Patrol torpedo boat PT-109

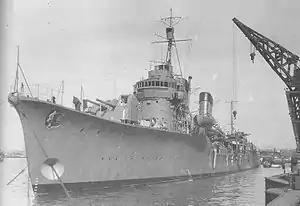
Japanese destroyer in 1930

Lieutenant Brantingham on "PT-159", leader of Kennedy's division, and originally stationed near Kennedy, first saw radar blips indicating the southbound destroyers just arriving on the scene, and fired his torpedoes from about away. As he advanced, he did not radio "PT-109" to follow, leaving Kennedy and his crew behind in the darkness. All of Brantingham's torpedoes missed the destroyers, and his torpedo tubes caused a small fire, requiring Lieutenant Liebenow's PT, also in Kennedy's division, to swing in front of Brantingham's PT to block the light emitting from his burning torpedo tubes as they could have given away their location to the destroyers. Liebenow's "157" fired two more torpedoes that failed to hit their target as well, then both boats laid smoke from their smoke generator and zigzagged away to avoid detection. No signal of the destroyer's presence was ever radioed or received by "PT-109", or the other boat in the division, and skippers Brantingham and Liebenow headed blindly west to Gizo Island and away from the destroyers and "PT-109".